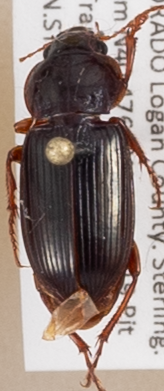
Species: Amara carinata
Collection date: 2014-06-24
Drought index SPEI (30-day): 0.71
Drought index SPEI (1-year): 0.54
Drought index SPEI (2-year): -1.01